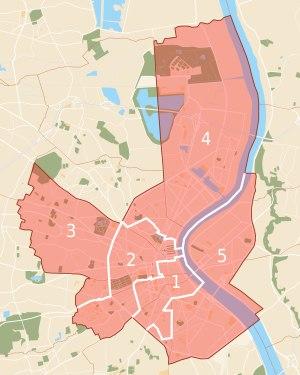
Le canton de Bordeaux-5 est un canton français française du département de la Gironde, en région Nouvelle-Aquitaine, situé dans l'arrondissement de Bordeaux.
Le canton de Bordeaux-1 est un canton français situé dans le département de la Gironde, en région Nouvelle-Aquitaine.
Le département de la Gironde compte 33 cantons depuis le redécoupage cantonal de 2014, répartis entre six arrondissements. Entre 1982 et 2014 le département a compté jusqu'à 63 cantons.
Le canton de Bordeaux-3 est un canton français situé dans le département de la Gironde, en région Nouvelle-Aquitaine.